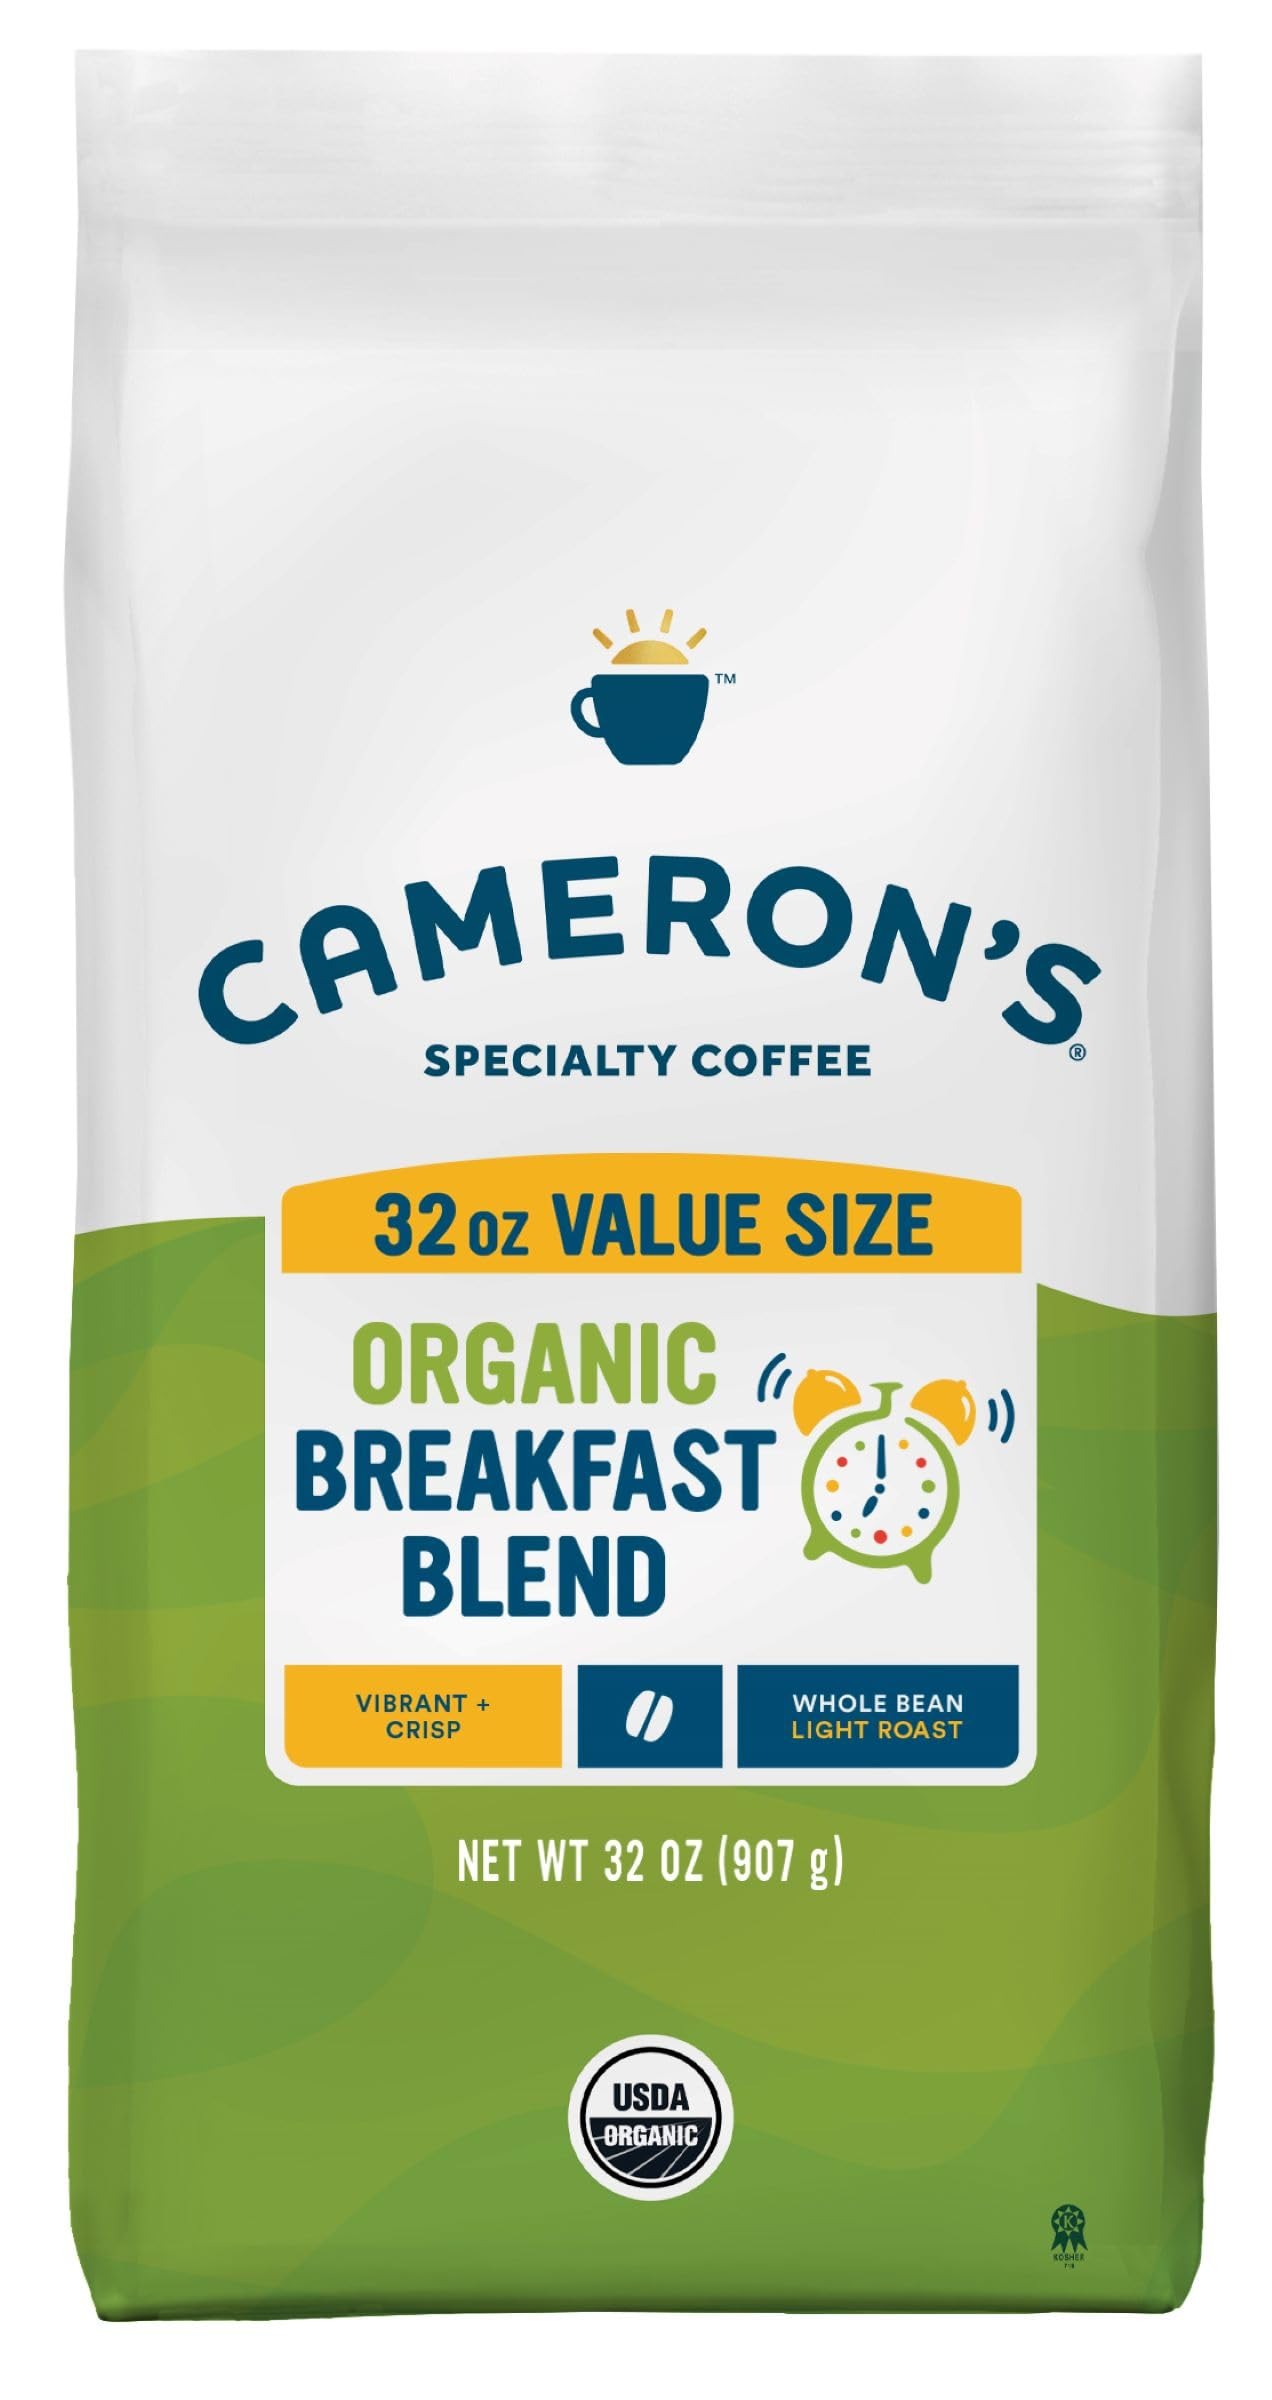
Item Name: Cameron's Coffee Roasted Whole Bean Coffee, Organic Breakfast Blend, 32 Ounce
Bullet Point 1: UNIQUELY HANDCRAFTED COFFEE: One, 32 ounce bag of Cameron’s Organic Breakfast Blend. We craft Cameron's Coffee to be the smoothest, most flavorful coffee possible. Our coffee is sustainable, hand-crafted, and small-batch roasted.
Bullet Point 2: RICH AND FLAVORFUL: An amazing way to start your day! Our Organic Arabica coffees from the best Central and South American coffee regions.
Bullet Point 3: ORGANIC BLENDS: Our organic blends are farmed using natural pest management and fertilization, providing a natural choice for your kitchen while protecting biodiversity and land stewardship.
Bullet Point 4: SUSTAINABLY SOURCED: From roasting in small batches to reducing water consumption, Cameron’s Coffee is committed to making every day brighter. Creating positive change mean caring about our coffee, farmers, and the environment.
Bullet Point 5: QUALITY FIRST: We choose only the top 10% of beans in the world, hand-crafted to perfection. Never over-roasted.
Value: 32.0
Unit: Ounce

Price: 24.2